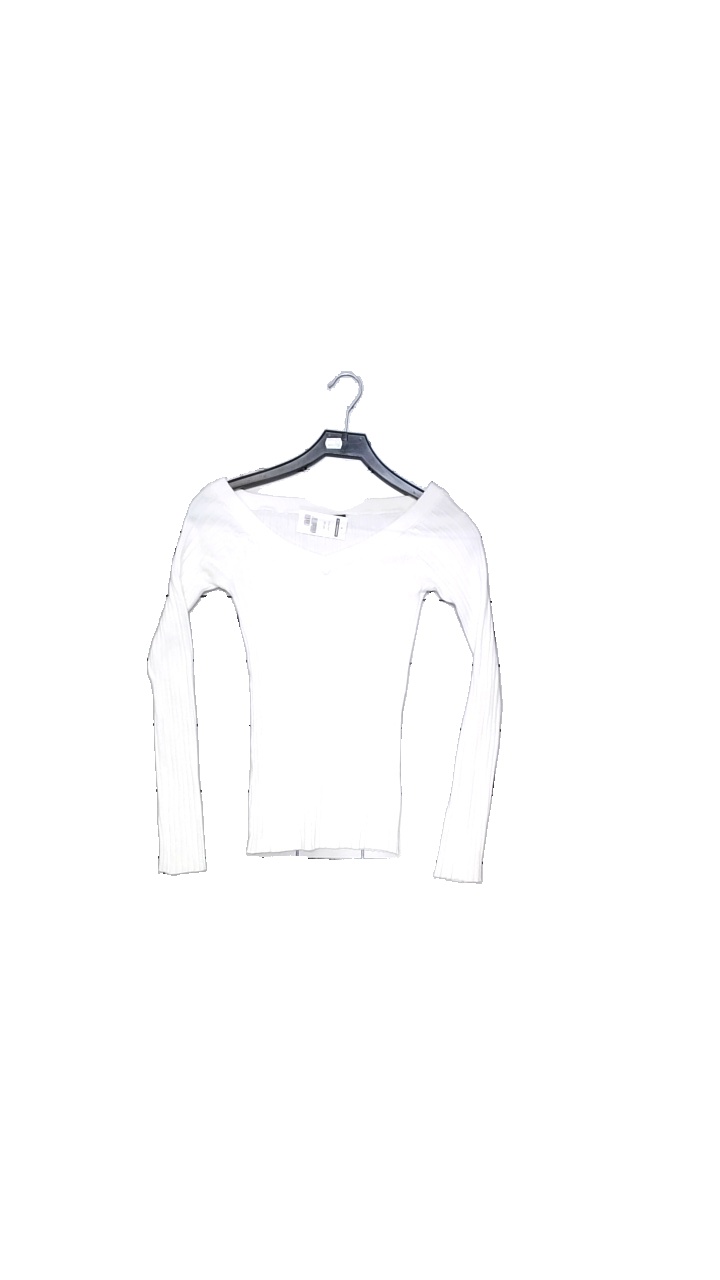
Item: Top (Ladies)
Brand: Gina Tricot
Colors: White
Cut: Tight, V-collar
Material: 100% viscose
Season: All
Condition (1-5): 4
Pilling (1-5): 3
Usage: Reuse
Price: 50-100